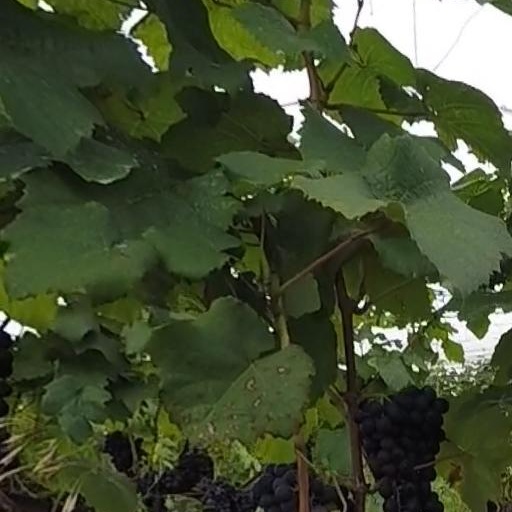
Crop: grape